Coxs Creek, Kentucky

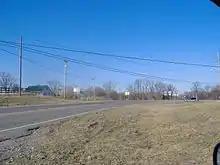
Crossroads of U.S. Route 31E and Kentucky State Route 509 in Coxs Creek, Kentucky

Coxs Creek is an unincorporated community along U.S. Routes 31E/150 (known locally as Louisville Road) in Nelson County, Kentucky, United States, 4½ miles north of the county seat of Bardstown. It is named for Colonel Isaac Cox of Pennsylvania, who built a "fort" (actually an "old time block house") at the site in April 1775 before he fought in the American Revolutionary War, with the help of his brother James. The land had actually been his father's (David Cox), but David moved back to Virginia before he developed it. More of a station, Cox's was said to be the first pioneer station in Nelson County. Isaac Cox would later be the last white man to be killed by Indians during the time of the great Indian wars in what later became Kentucky.